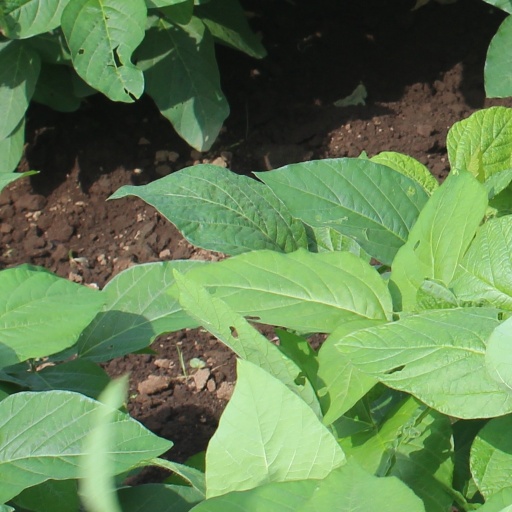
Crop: soybean